Pilestræde 41–45

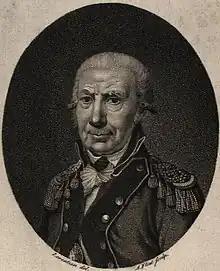
Johan Peter Boye Junge

The property was acquired by the master carpenter Johan Peter Boye Junge (1735-1807) in 1783 and he was shortly thereafter granted royal permission to establish the new street Kronprinsensgade on the land. Boye Junge was one of the largest private employers in Copenhagen of his time.